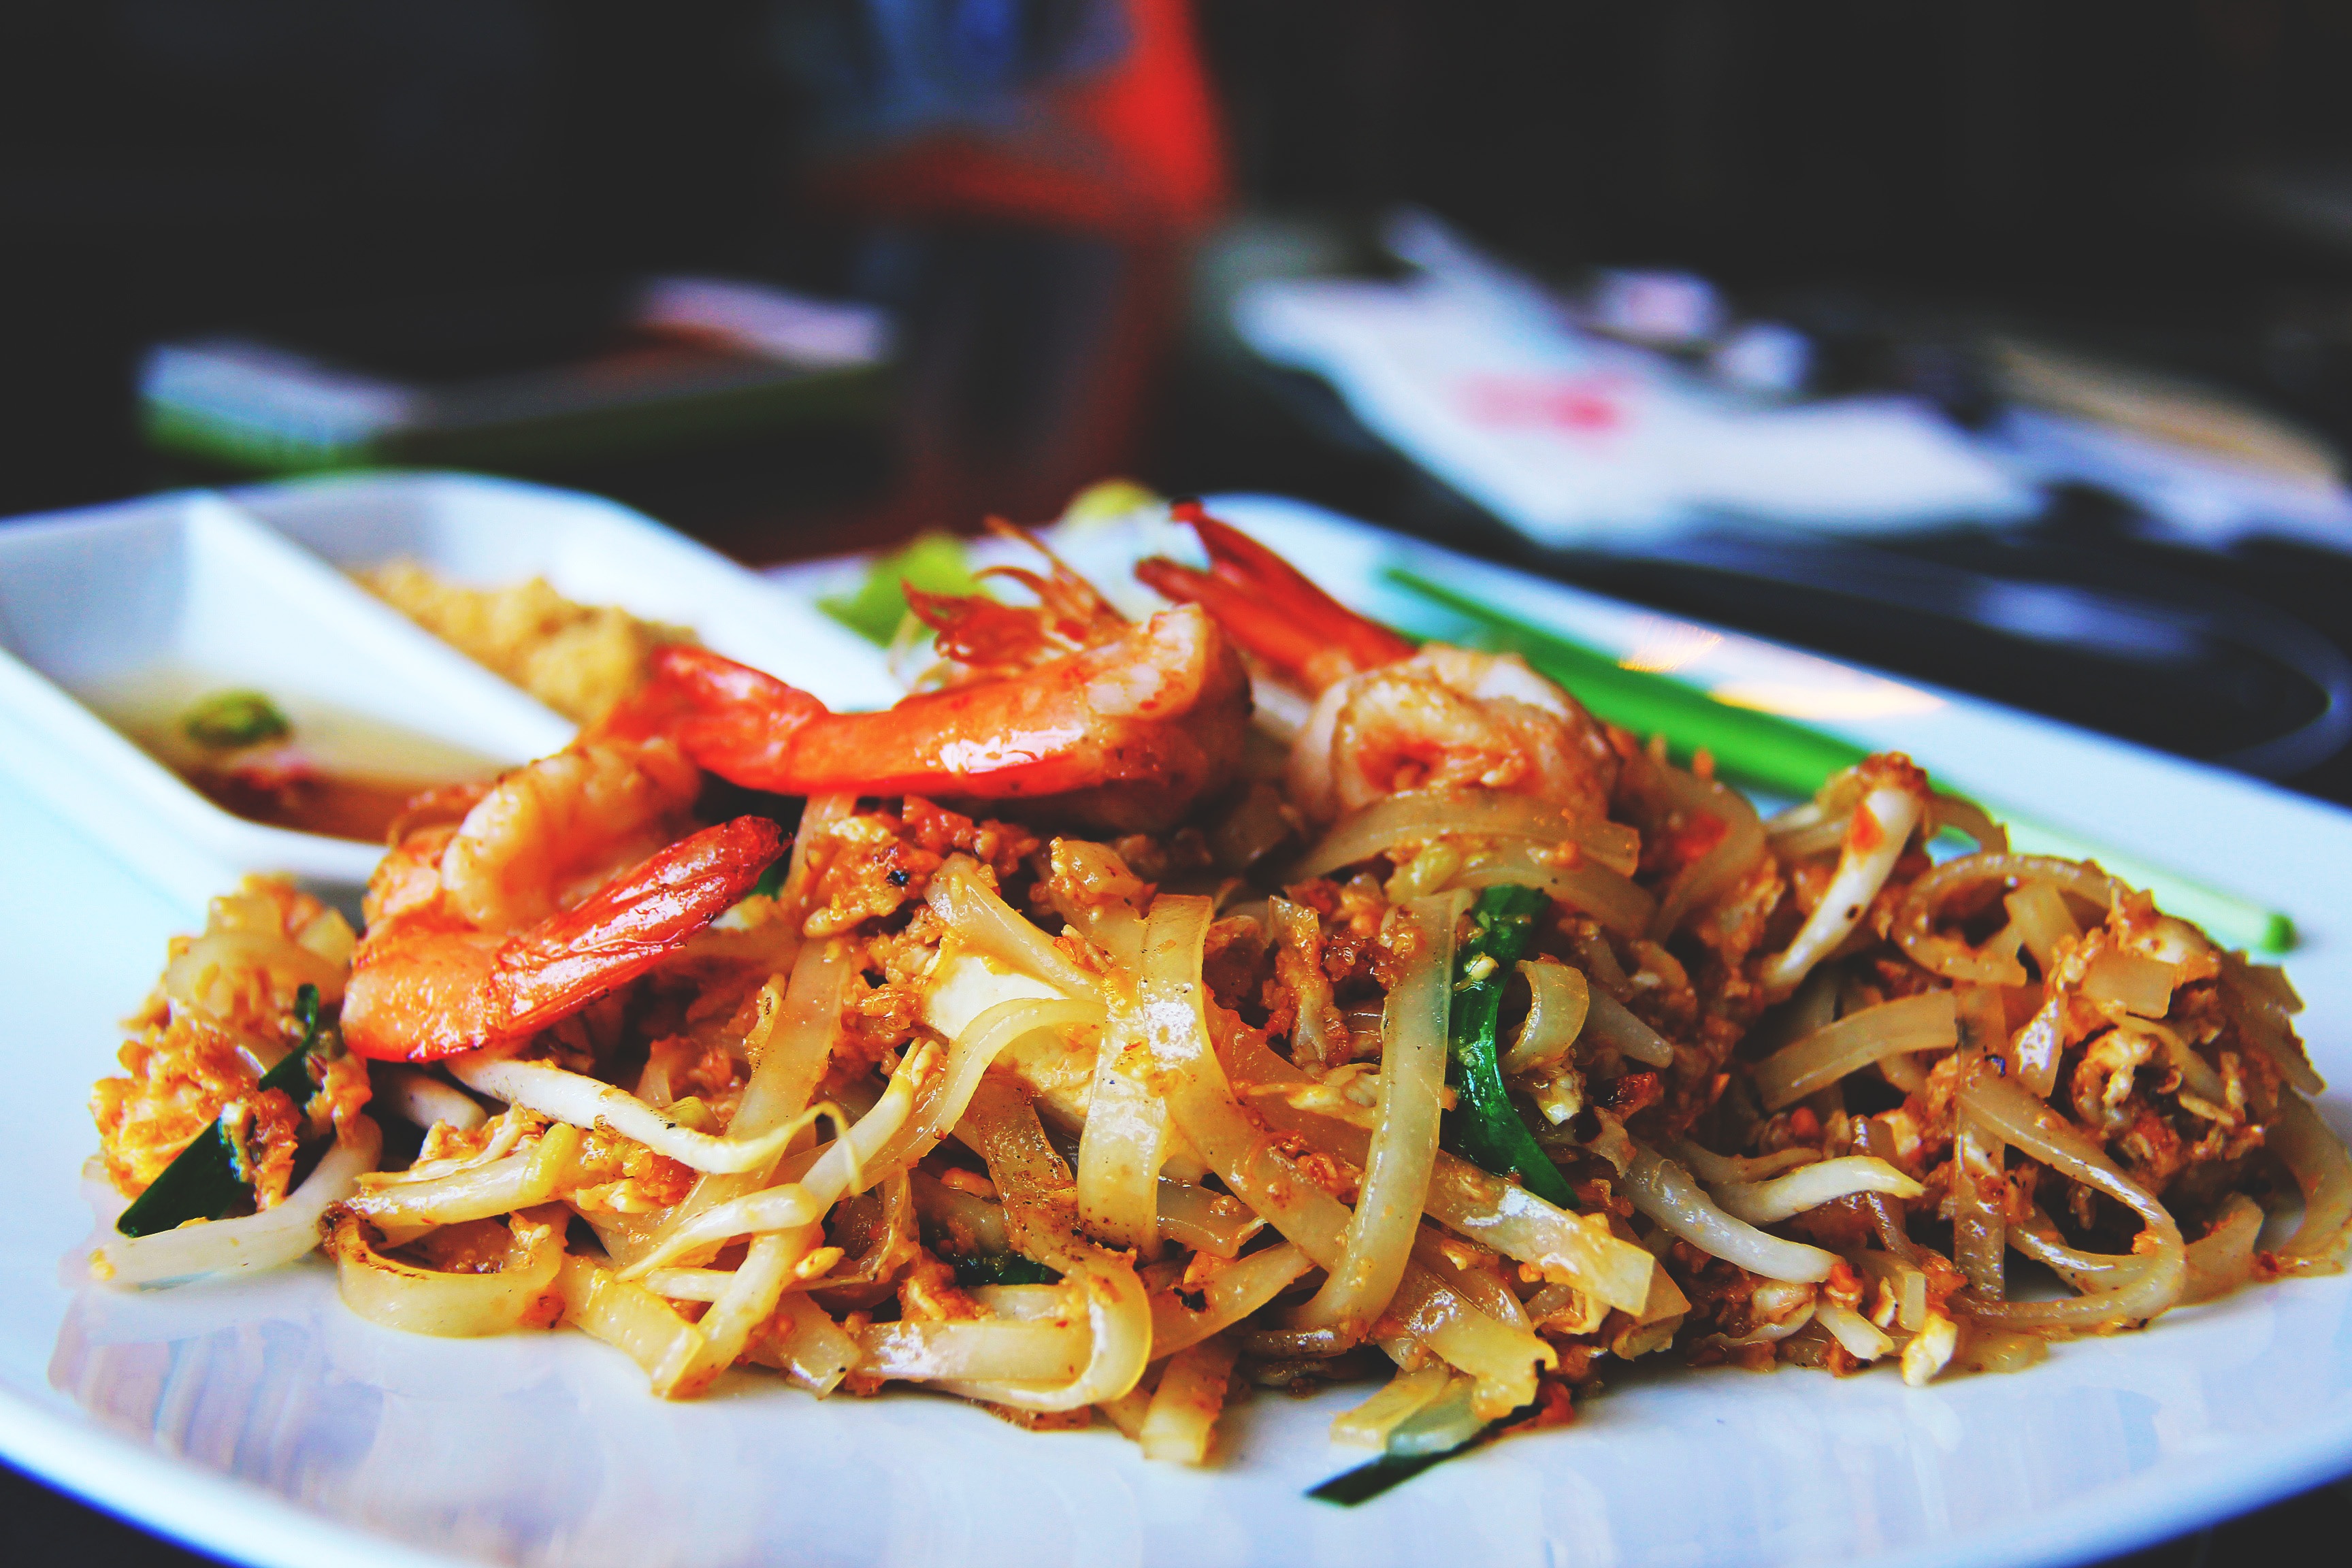
dish, food, cuisine, fried noodles, ingredient, pad thai, mie goreng, Agujjim, hokkien mee, meat, char kway teow, Karedok, shahe fen, yaki udon, pancit, chinese food, naporitan, thai food, Drunken noodles, chow mein, lo mein, noodle, produce, taglierini, yakisoba, Hot dry noodles, Mee siam, chinese noodles, rice noodles, yi mein, recipe, bakmi, indian chinese cuisine, Pasembur, seafood, malaysian food, n m, phat si io, spaghetti, italian food